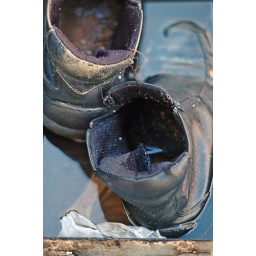
shoes in a box w rain water